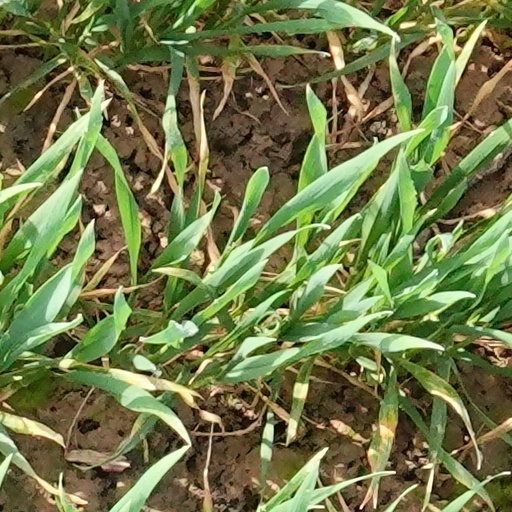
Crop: wheat